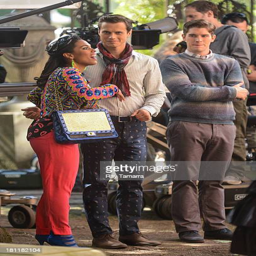
actor and person film a scene at movie set